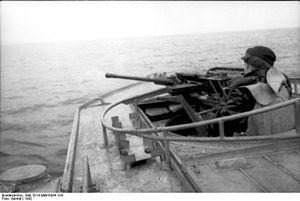
Généralement, le terme Schnellboot ou S-Boot, est la désignation pour les vedettes lance-torpilles de la marine allemande depuis 1932.